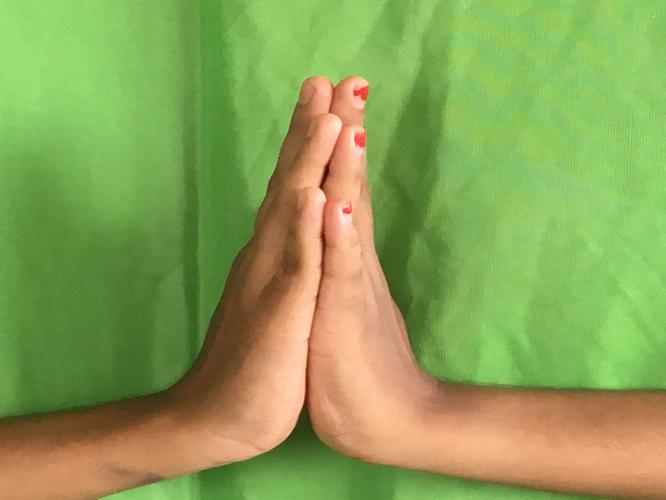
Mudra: Anjali
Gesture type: double_hand